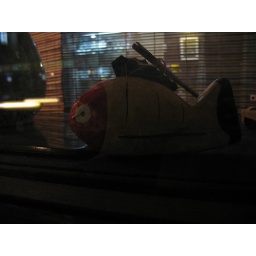
Little painted fish in window